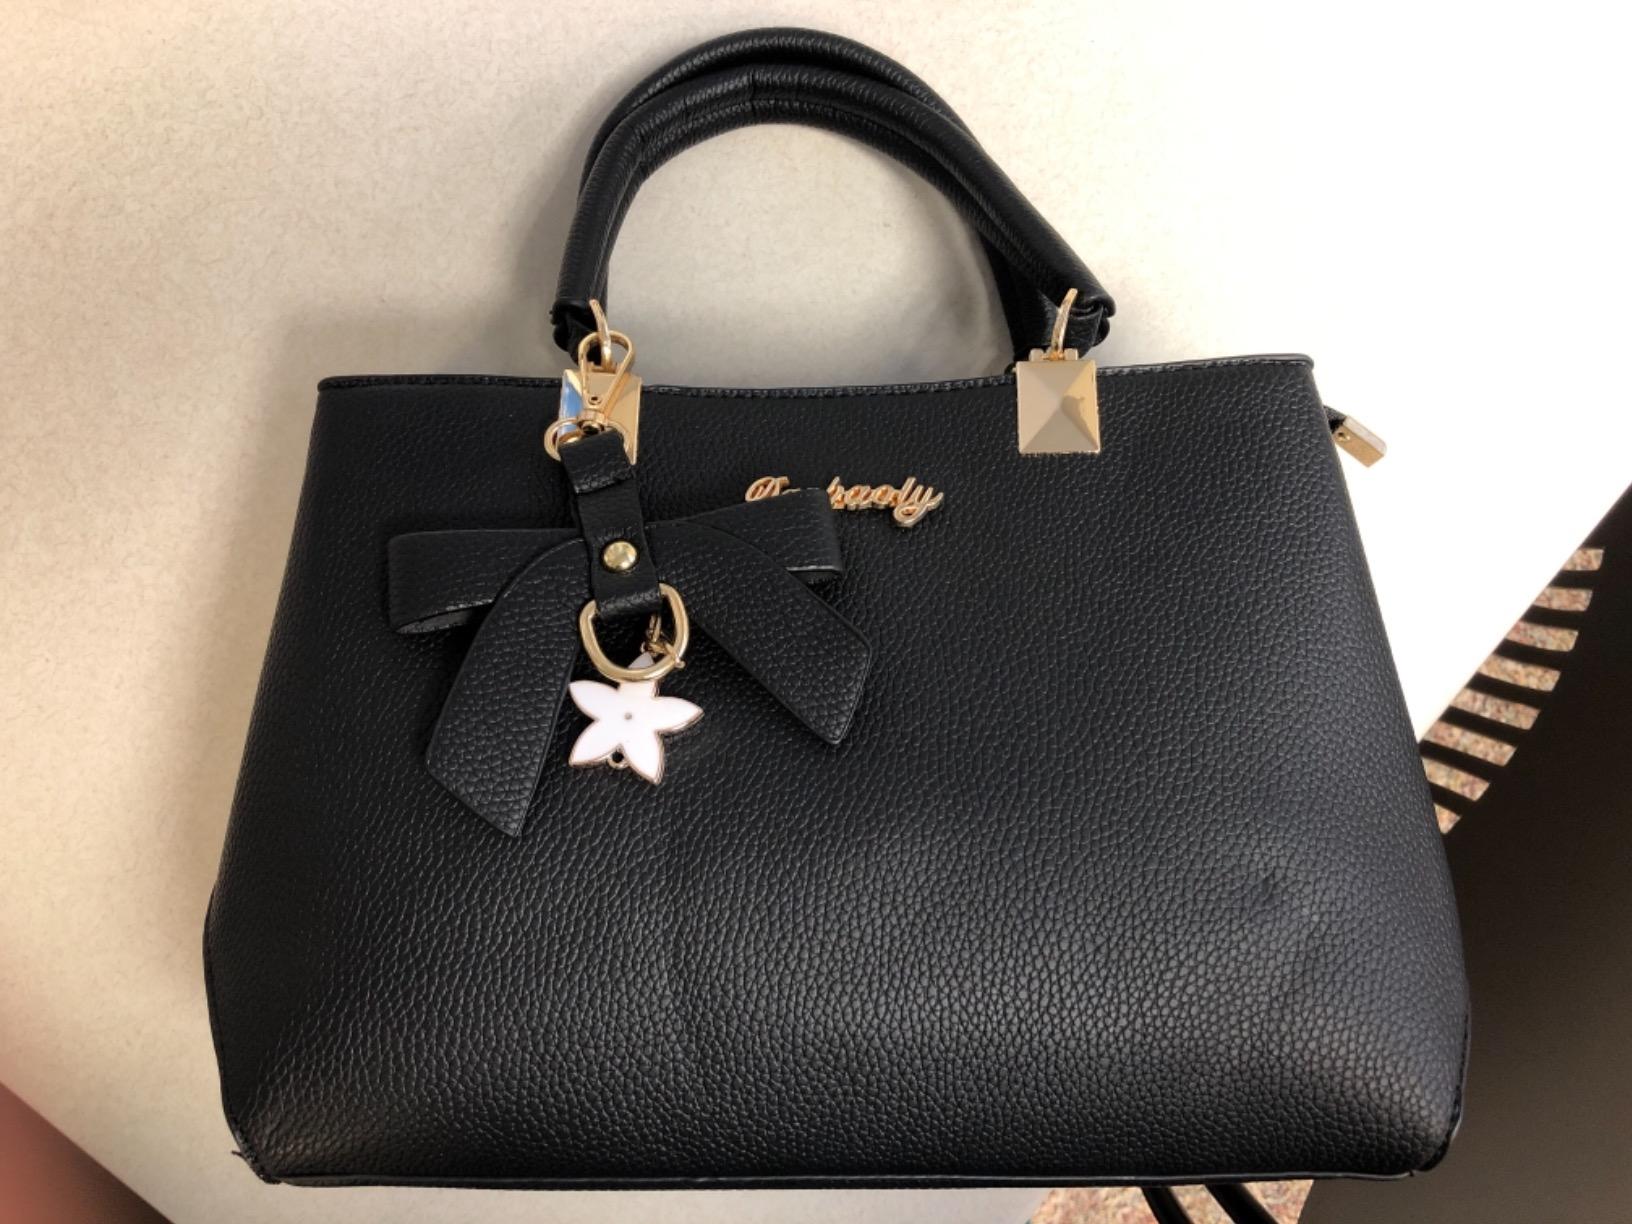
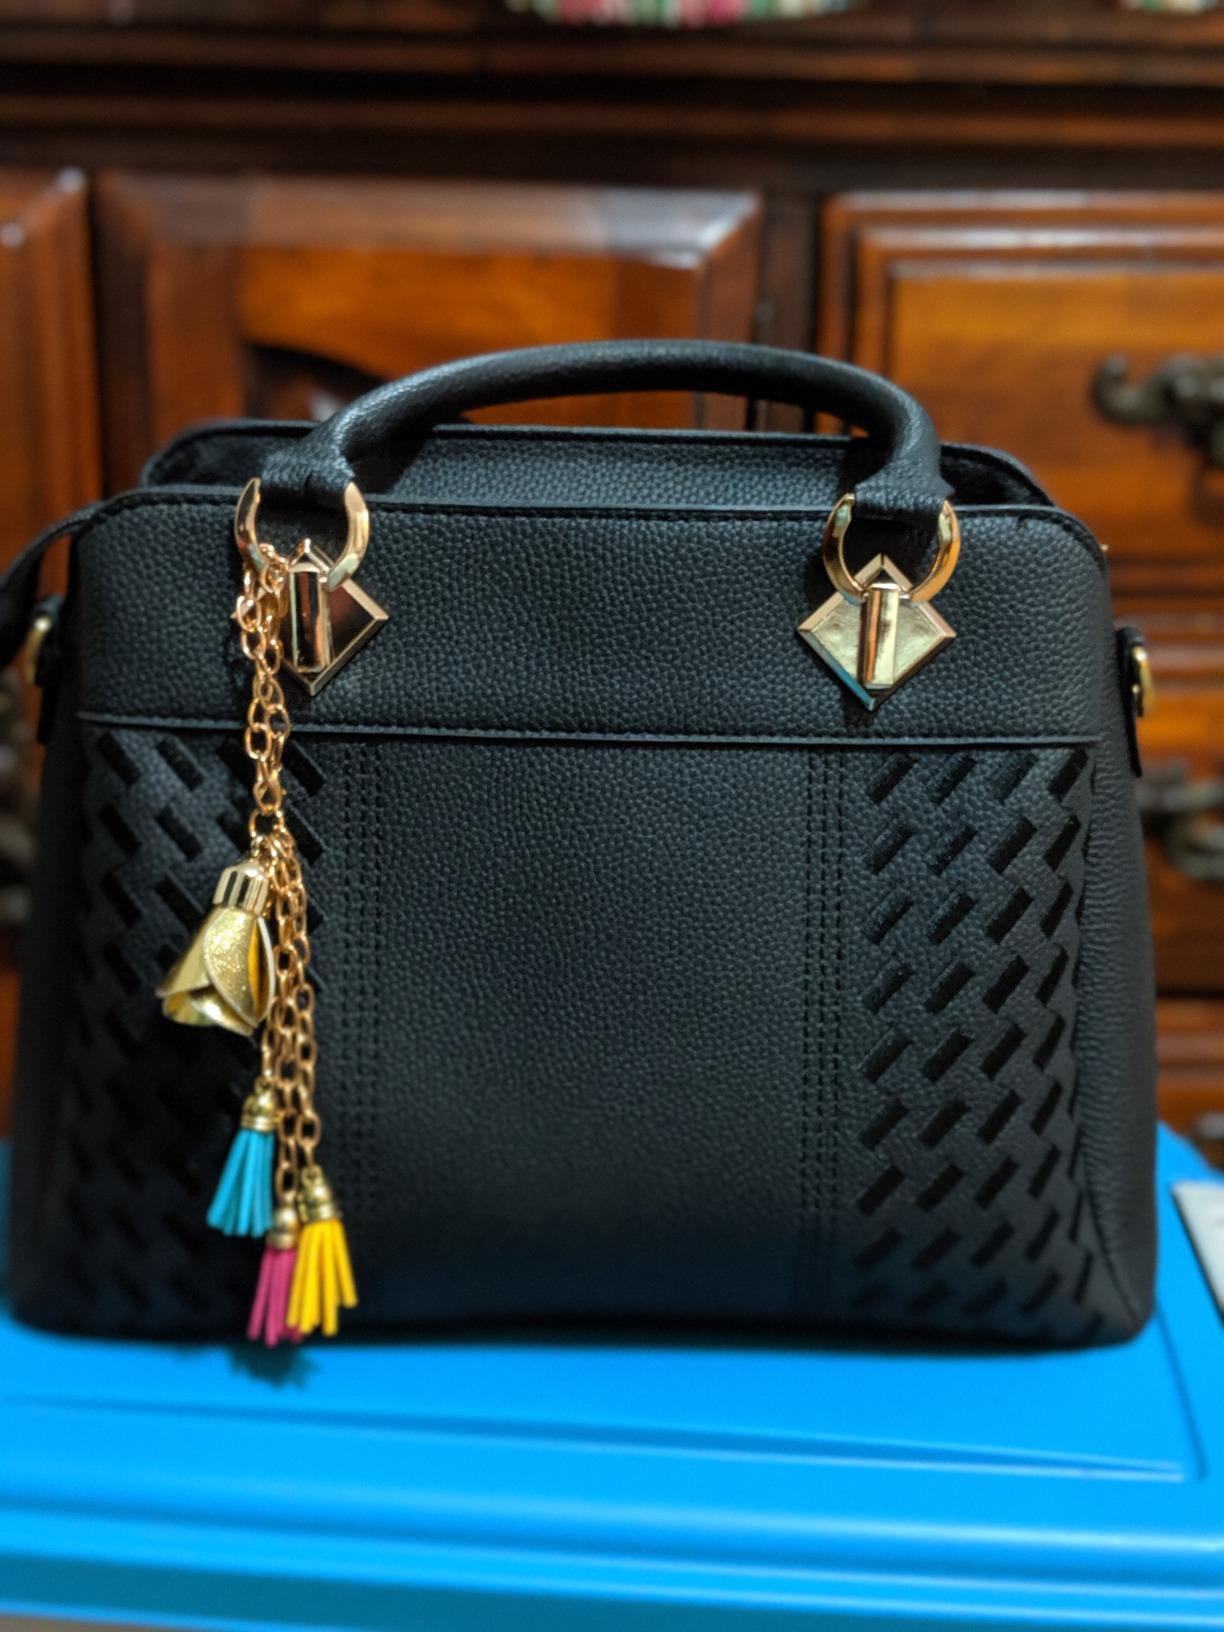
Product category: accessories_handbag
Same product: no